Yogi

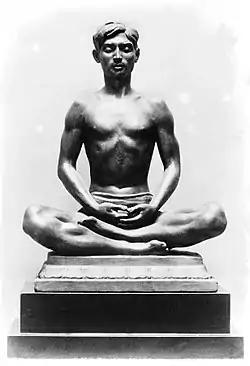
Bronze figure of a yogi in Dhyana (meditation) by Malvina Hoffman

A yogi is a practitioner of Yoga, including a sannyasin or practitioner of meditation in Indian religions. The feminine form, sometimes used in English, is yogini.